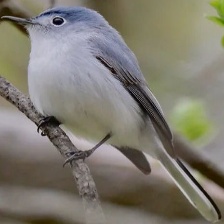
Species: BLUE GRAY GNATCATCHER
Scientific name: POLIOPTILA CAERULEA